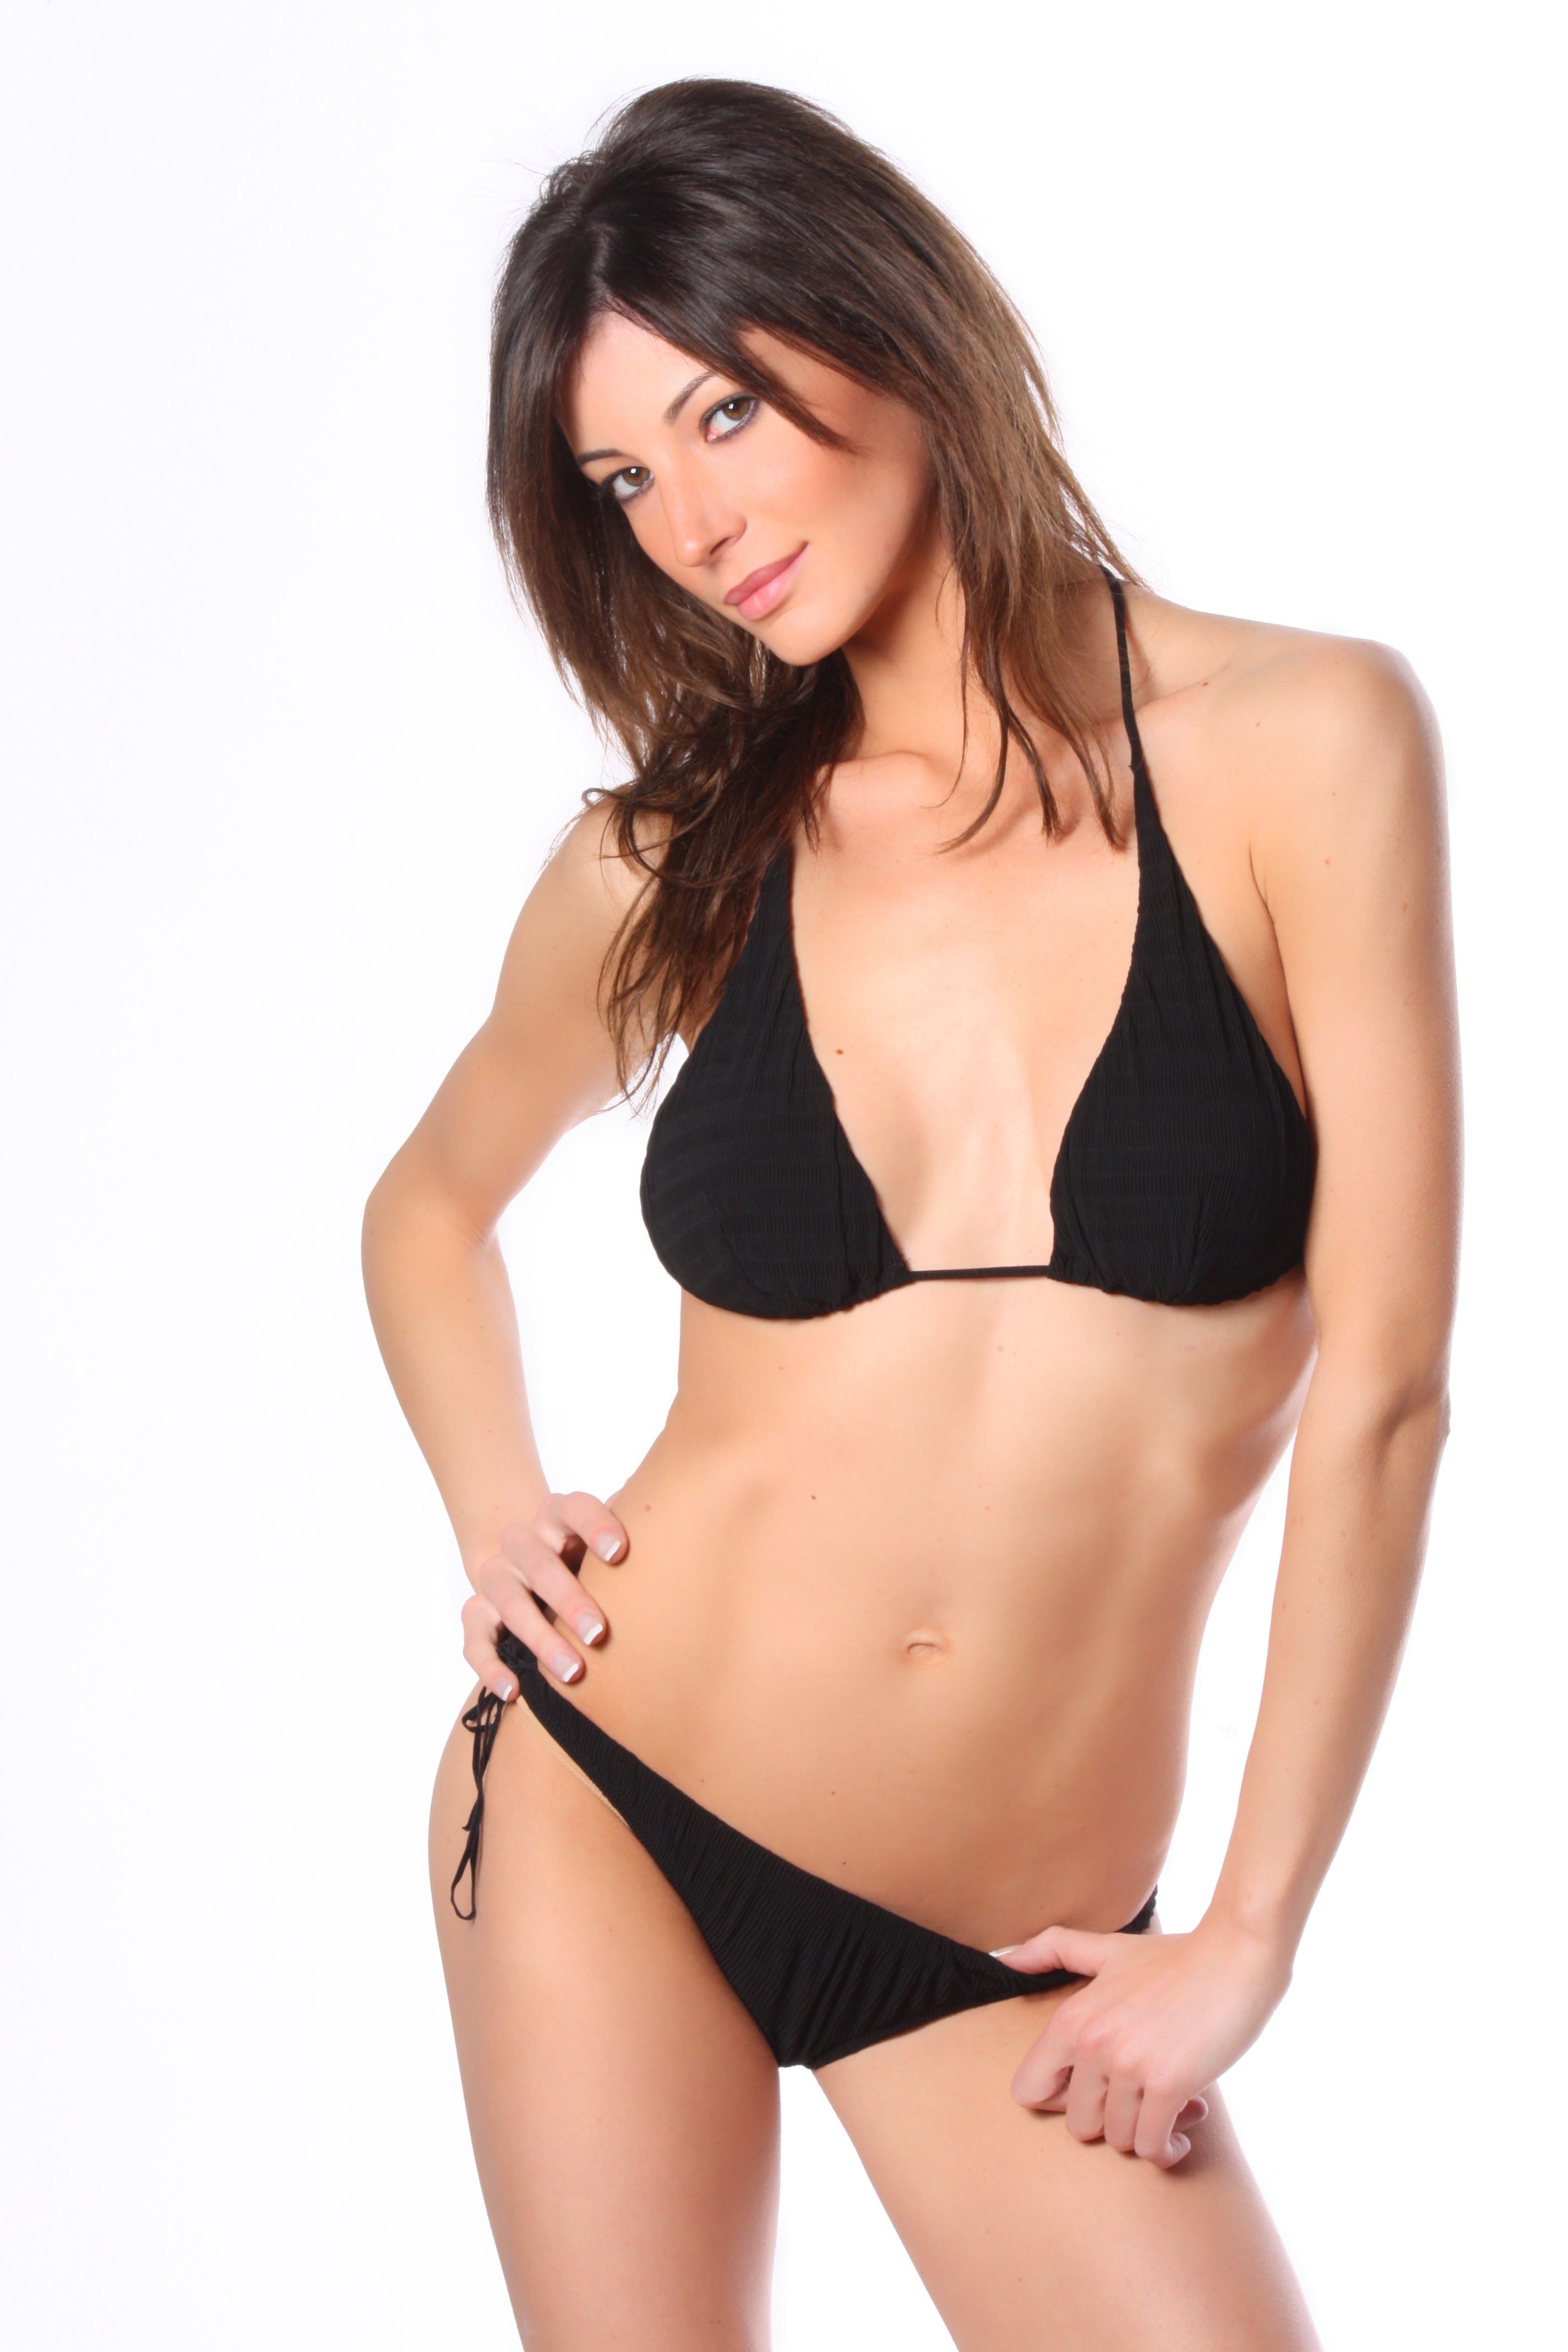
girl, woman, hair, fashion, clothing, fitness, gym, swimwear, chest, lingerie, laying, beauty, elegant, costume, slim, emotion, models, charm, bella, abdomen, photo shoot, brassiere, brown hair, tonic, undergarment, supermodel, active undergarment, g string, swimsuit bottom, swimsuit top, maillot